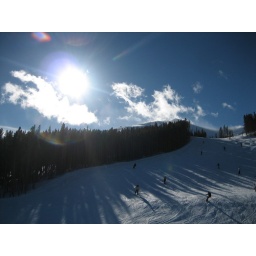
Sunny, busy Saturday with blue sky and highs in the 20s.  Busy, sunny, Saturday with highs in 20s.  Busy, sunny, Saturday with highs in 20s.